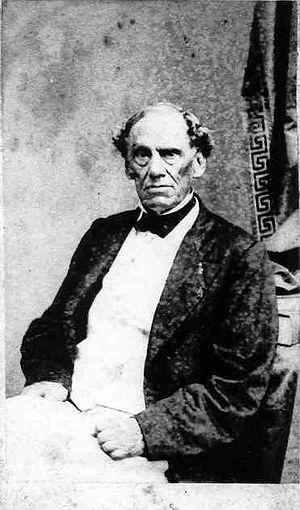
Depuis l'indépendance des États-Unis, l'État de Caroline du Nord élit deux sénateurs, membres du Sénat fédéral.